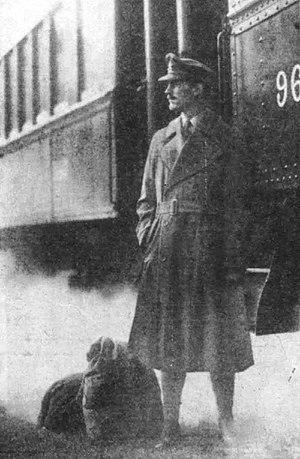
Le trench-coat est un manteau imperméable descendant généralement jusqu'aux mollets, utilisé par plusieurs armées pendant la Première Guerre mondiale et la Seconde Guerre mondiale.